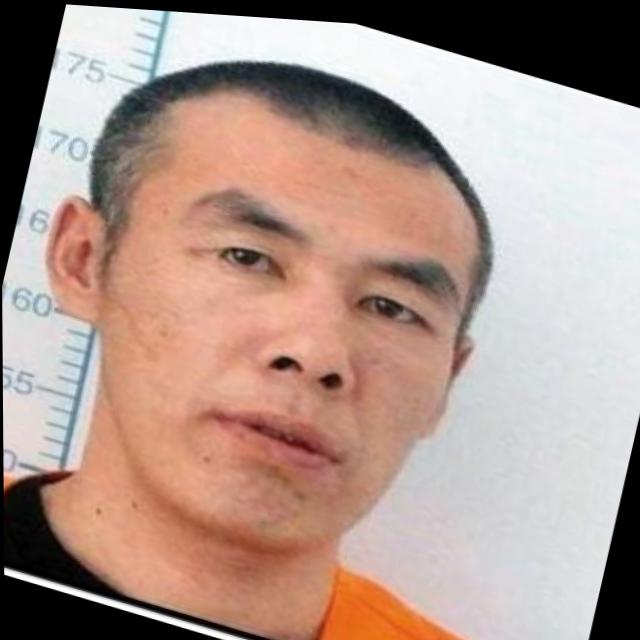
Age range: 45-64